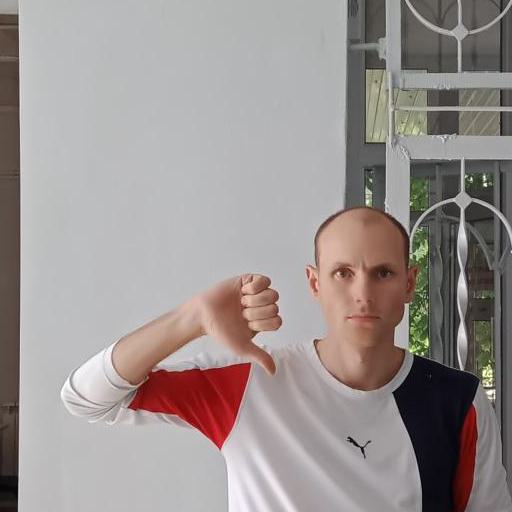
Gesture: dislike